Ditchling

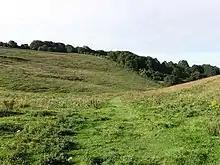
North Bottom

Ditchling Common is probably the best old Wealden grassland site in central Sussex. It has been described as "one of the most precious jewels in the crown of the Low Weald". The Common is now split into two. The northern half was bought from the commoners (who collectively owned it) in 1974 by East Sussex County Council, de-designated as common land, and designated as a Country Park. The Country Park is well known for its spring time display of Bluebells. The southern half, south of Folders Lane East, is managed by the Commoners Association, and there you can still see great egg yellow sheets of dyer's greenweed in early summer. The area has lost much of its wild beauty due to the mismanagement by a few farmers and neglect, but there is hope that the area can be restored if adequate resources are provided. It is still home to many butterflies including a well established colony of the rare black hairstreak butterfly which was first identified there in 2017.